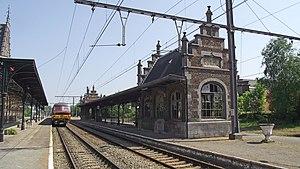
La gare de Binche est une gare ferroviaire belge de la ligne 108, de Y Mariemont à Binche, située à proximité du centre-ville de Binche dans la province de Hainaut en Région wallonne.